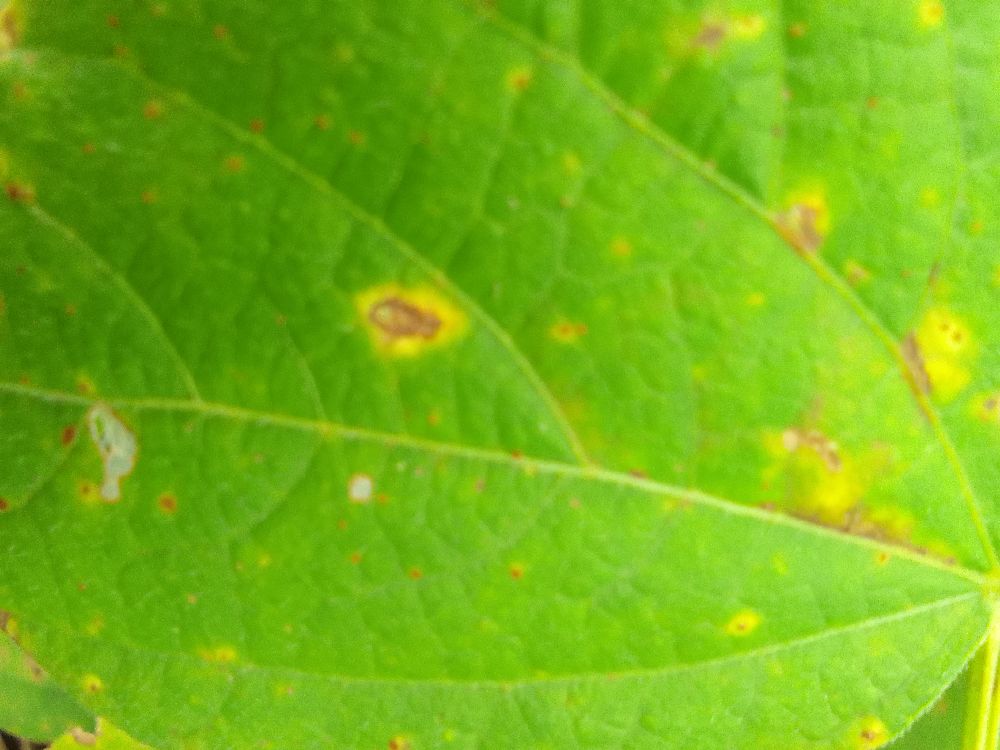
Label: rust